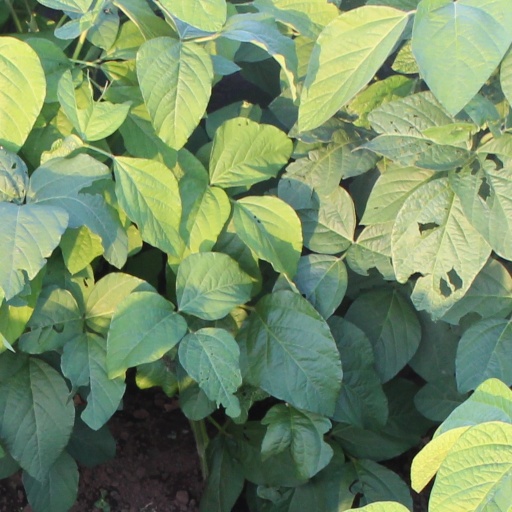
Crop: soybean